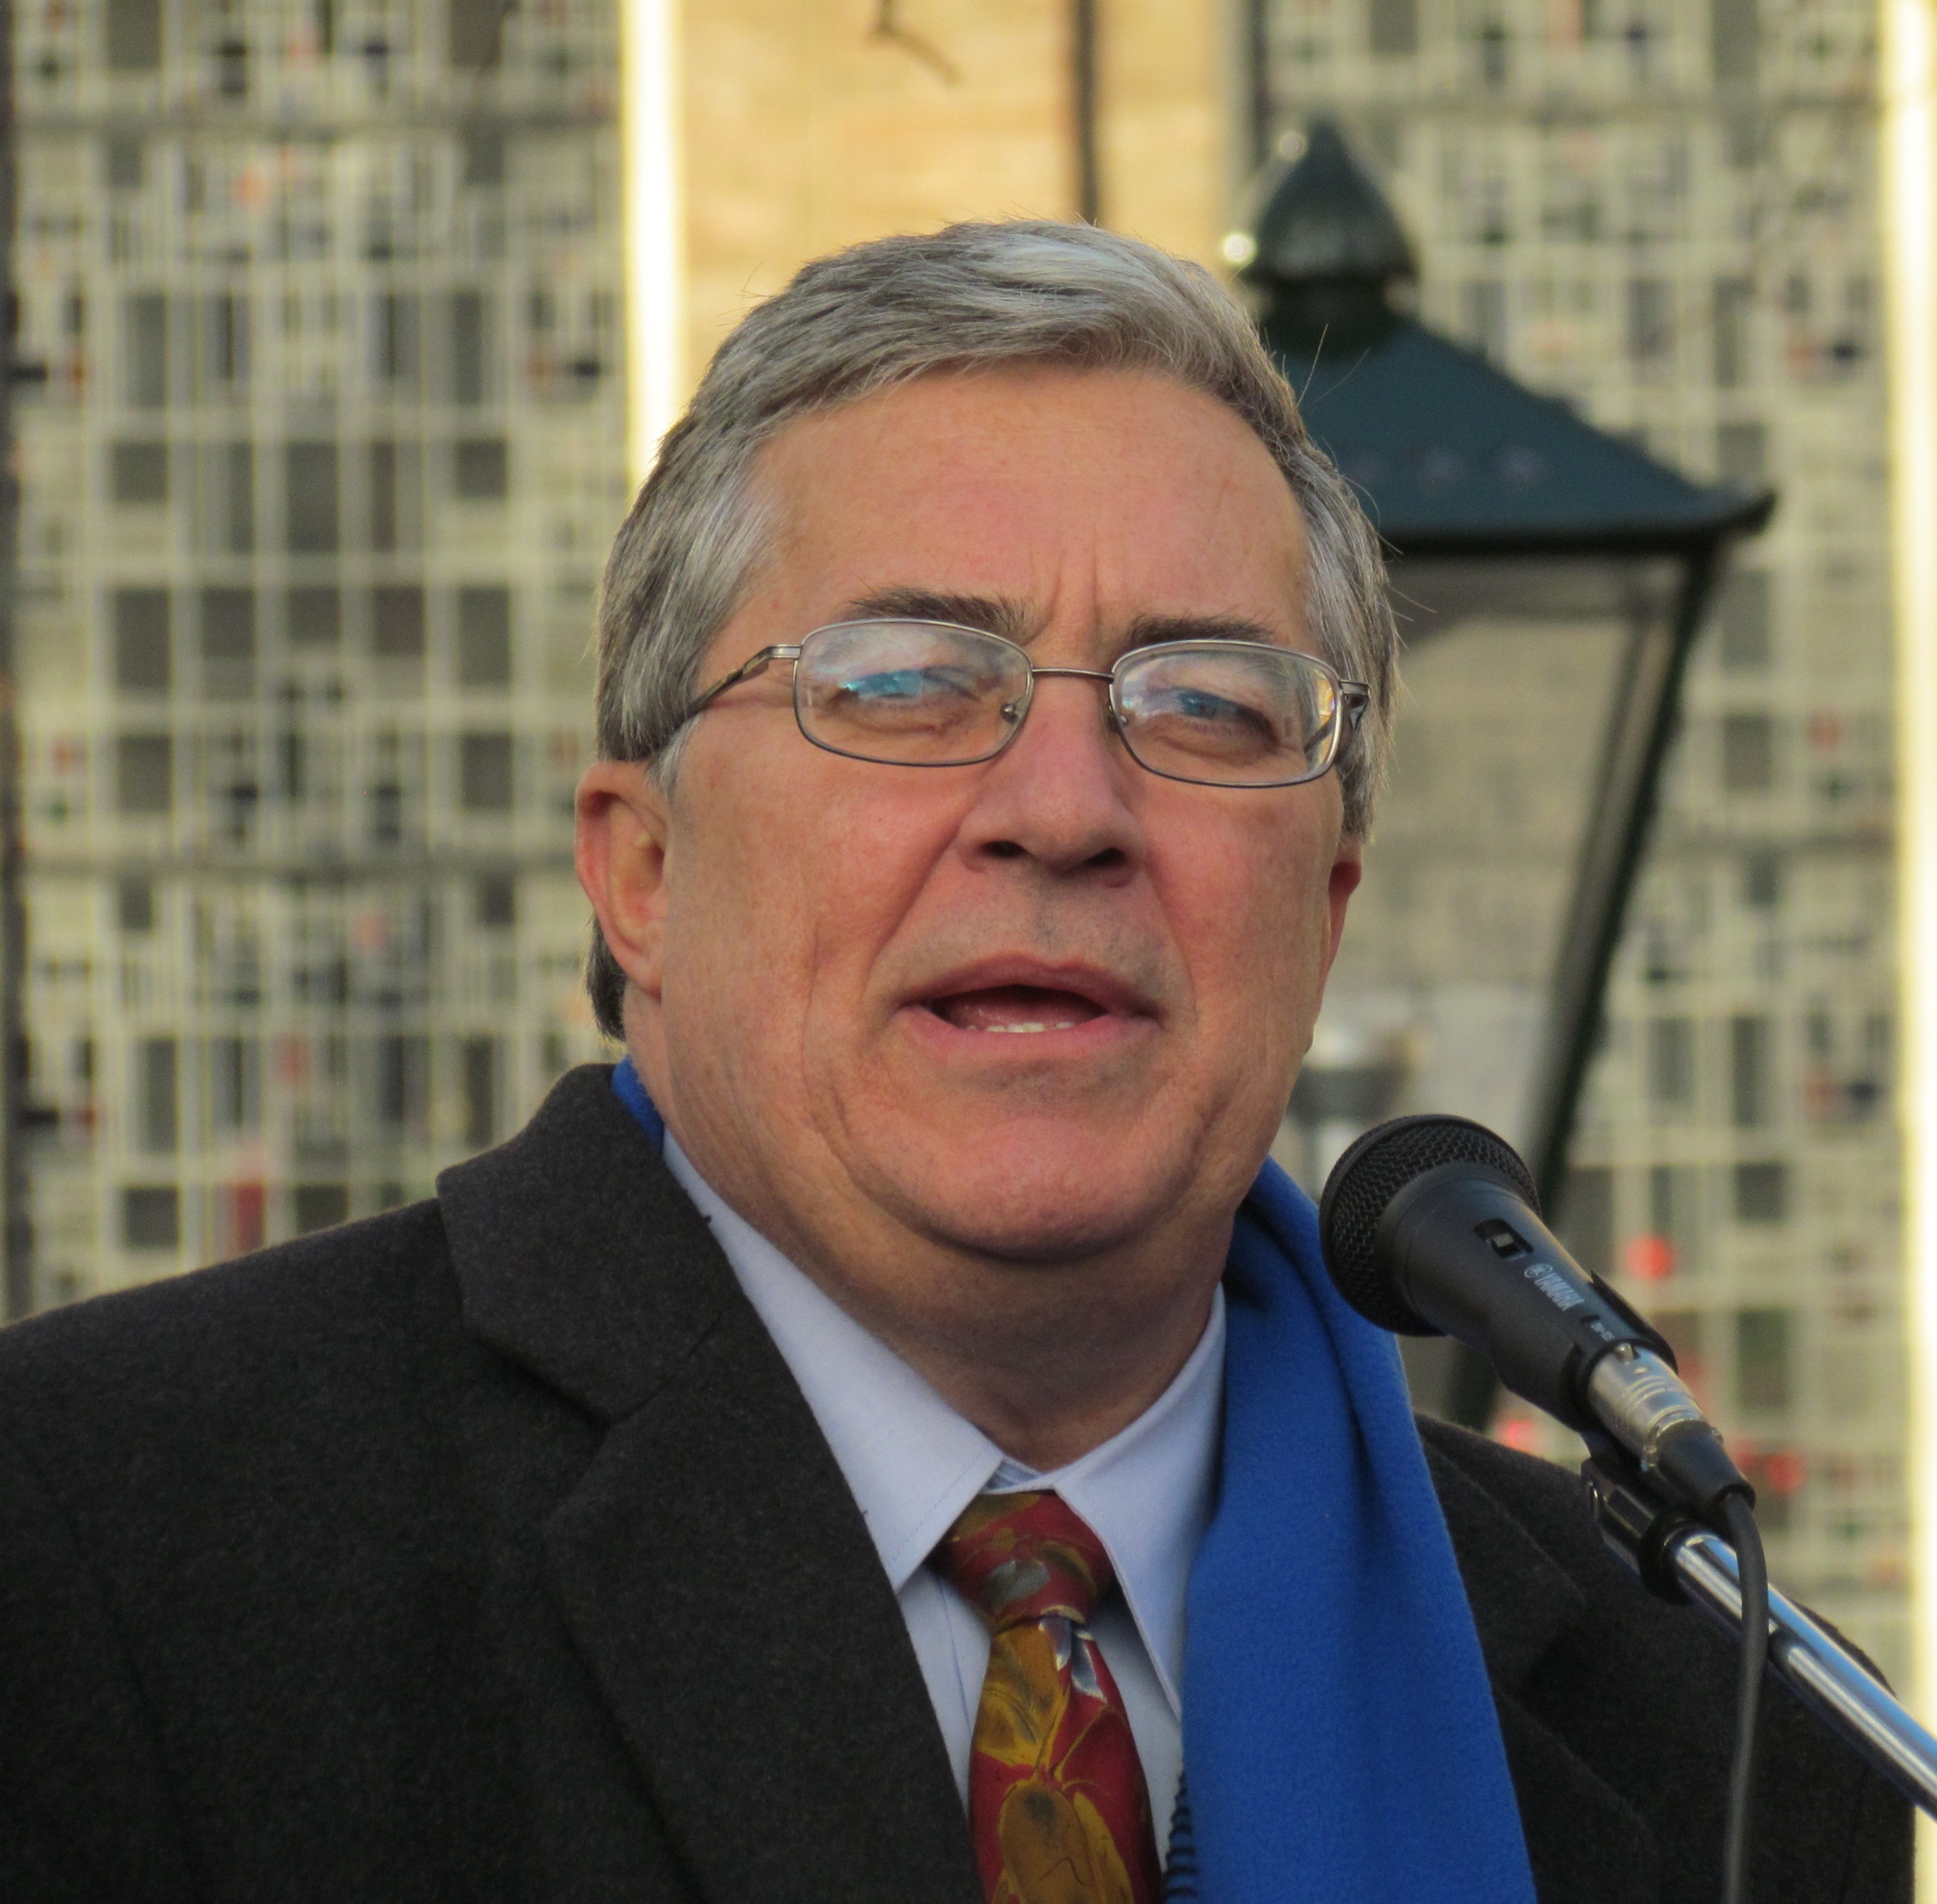
person, microphone, usa, professional, profession, senior citizen, talk, president, speech, lawyer, official, allan parker, justice foundation